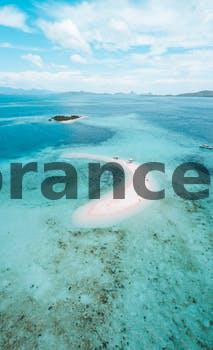
Label: Watermark